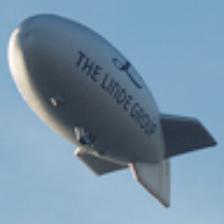
Label: NonHuman